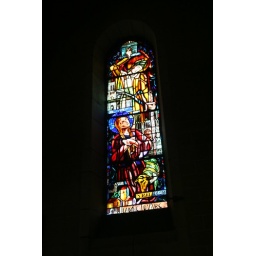
Joan of Arc - stained glass window in Church of St Eugenie, Biarritz. 20070709_0040